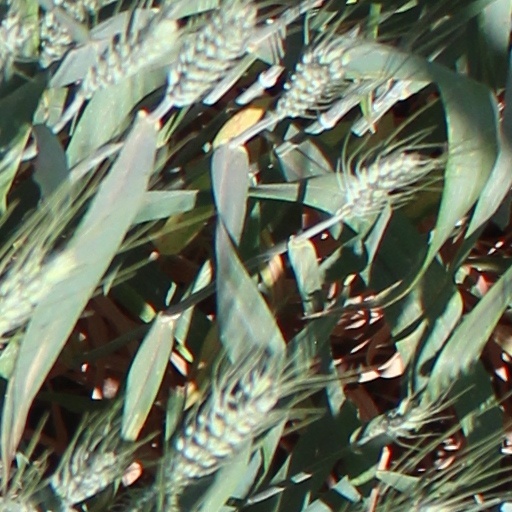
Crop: wheat